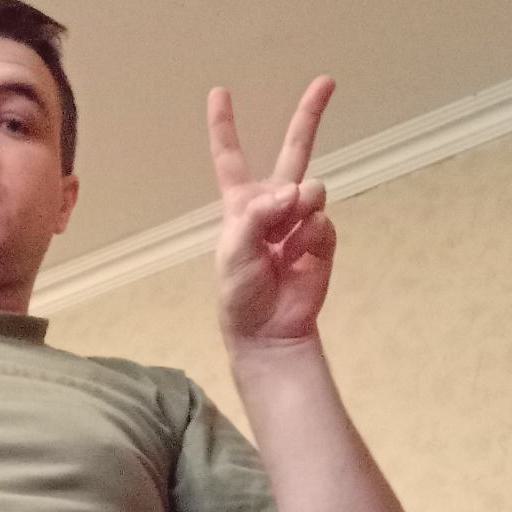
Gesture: peace